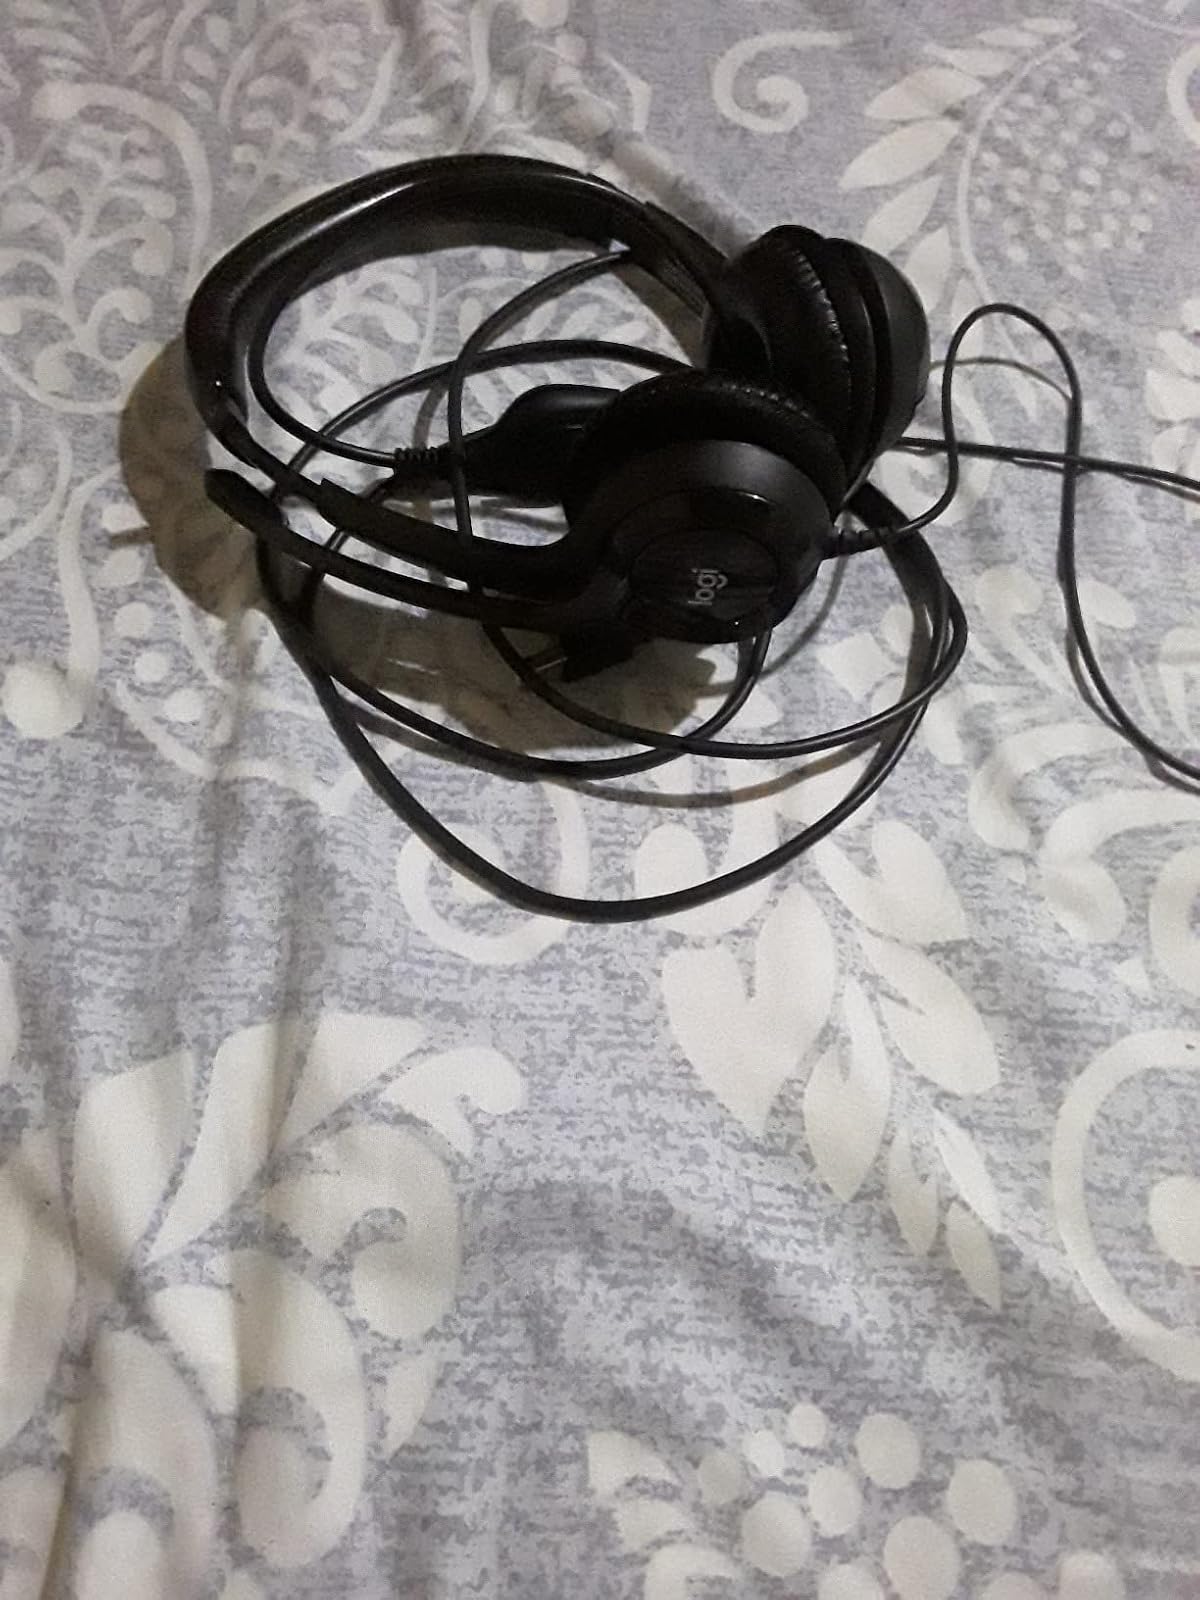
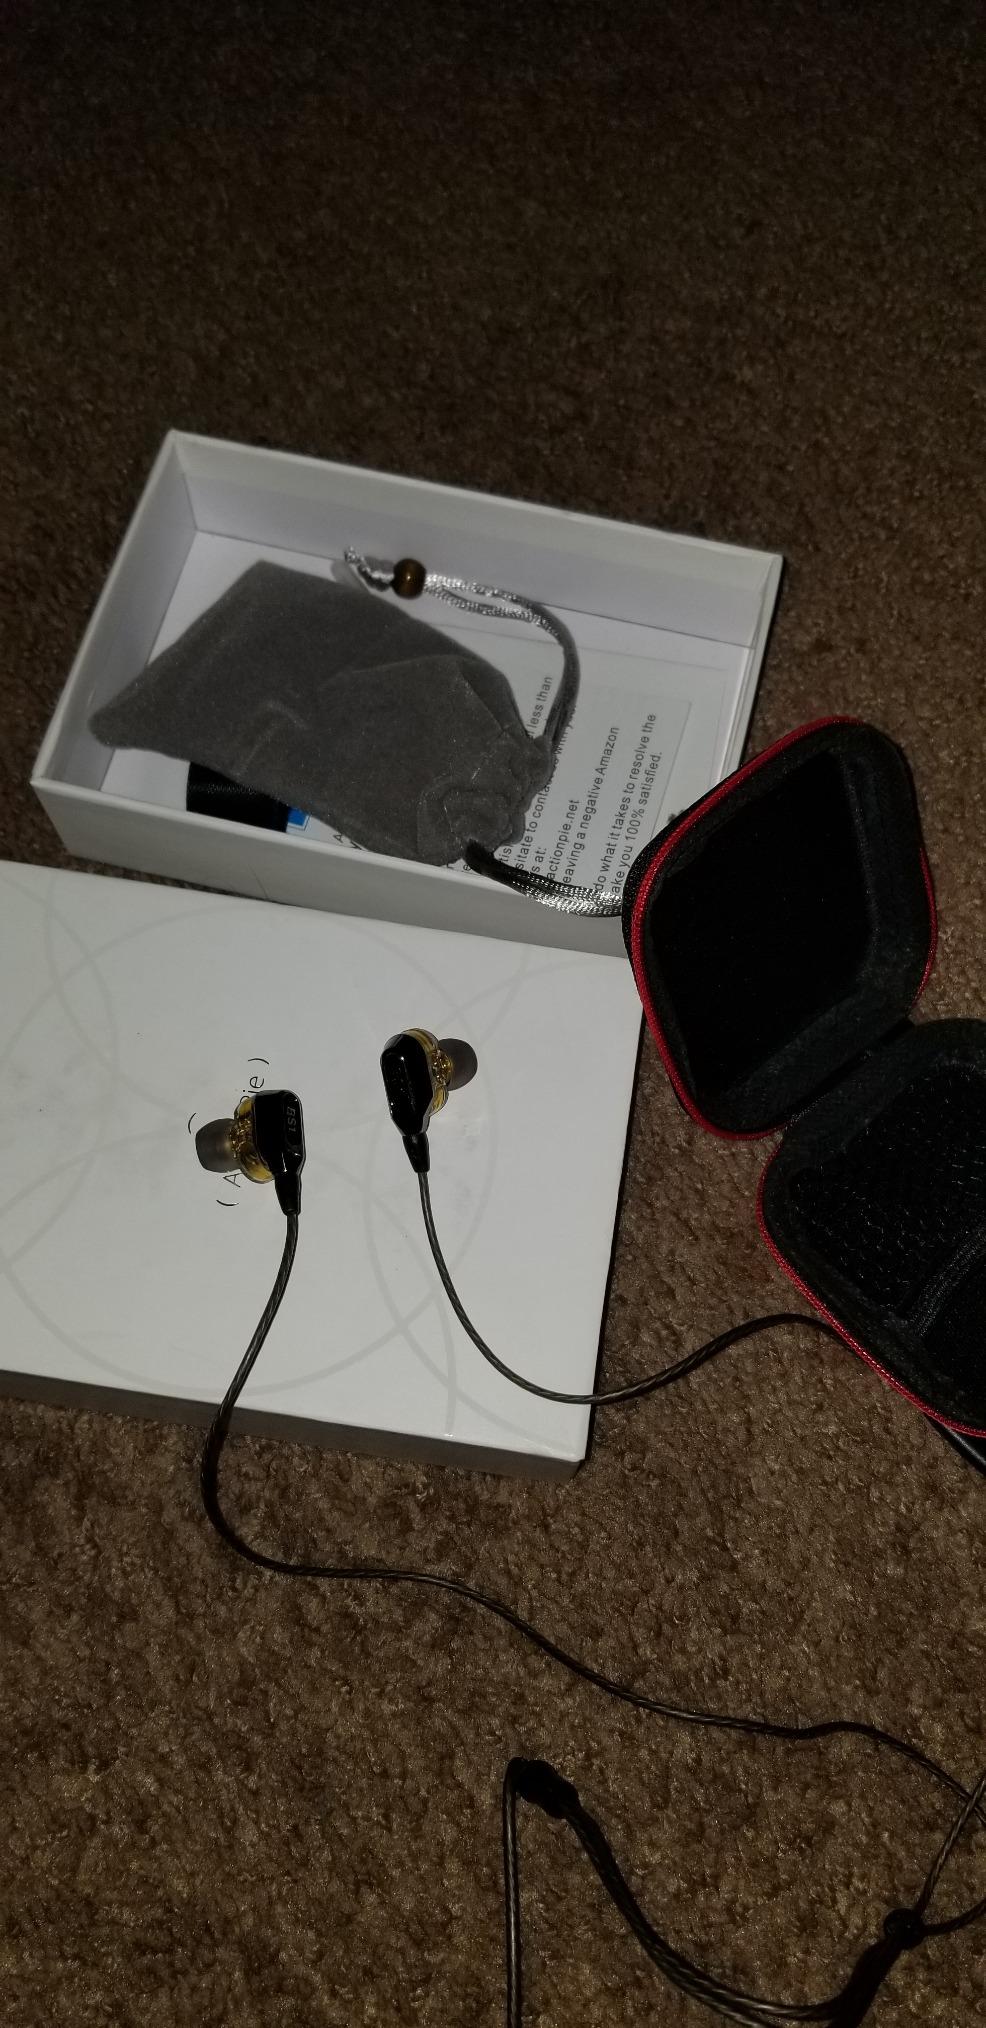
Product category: headphones
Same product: no